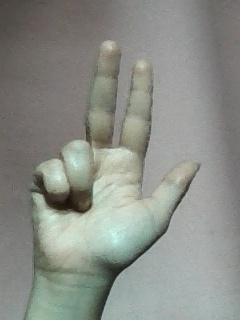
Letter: al